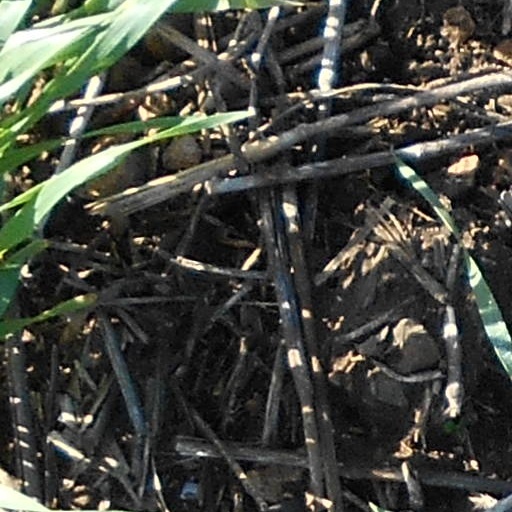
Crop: wheat